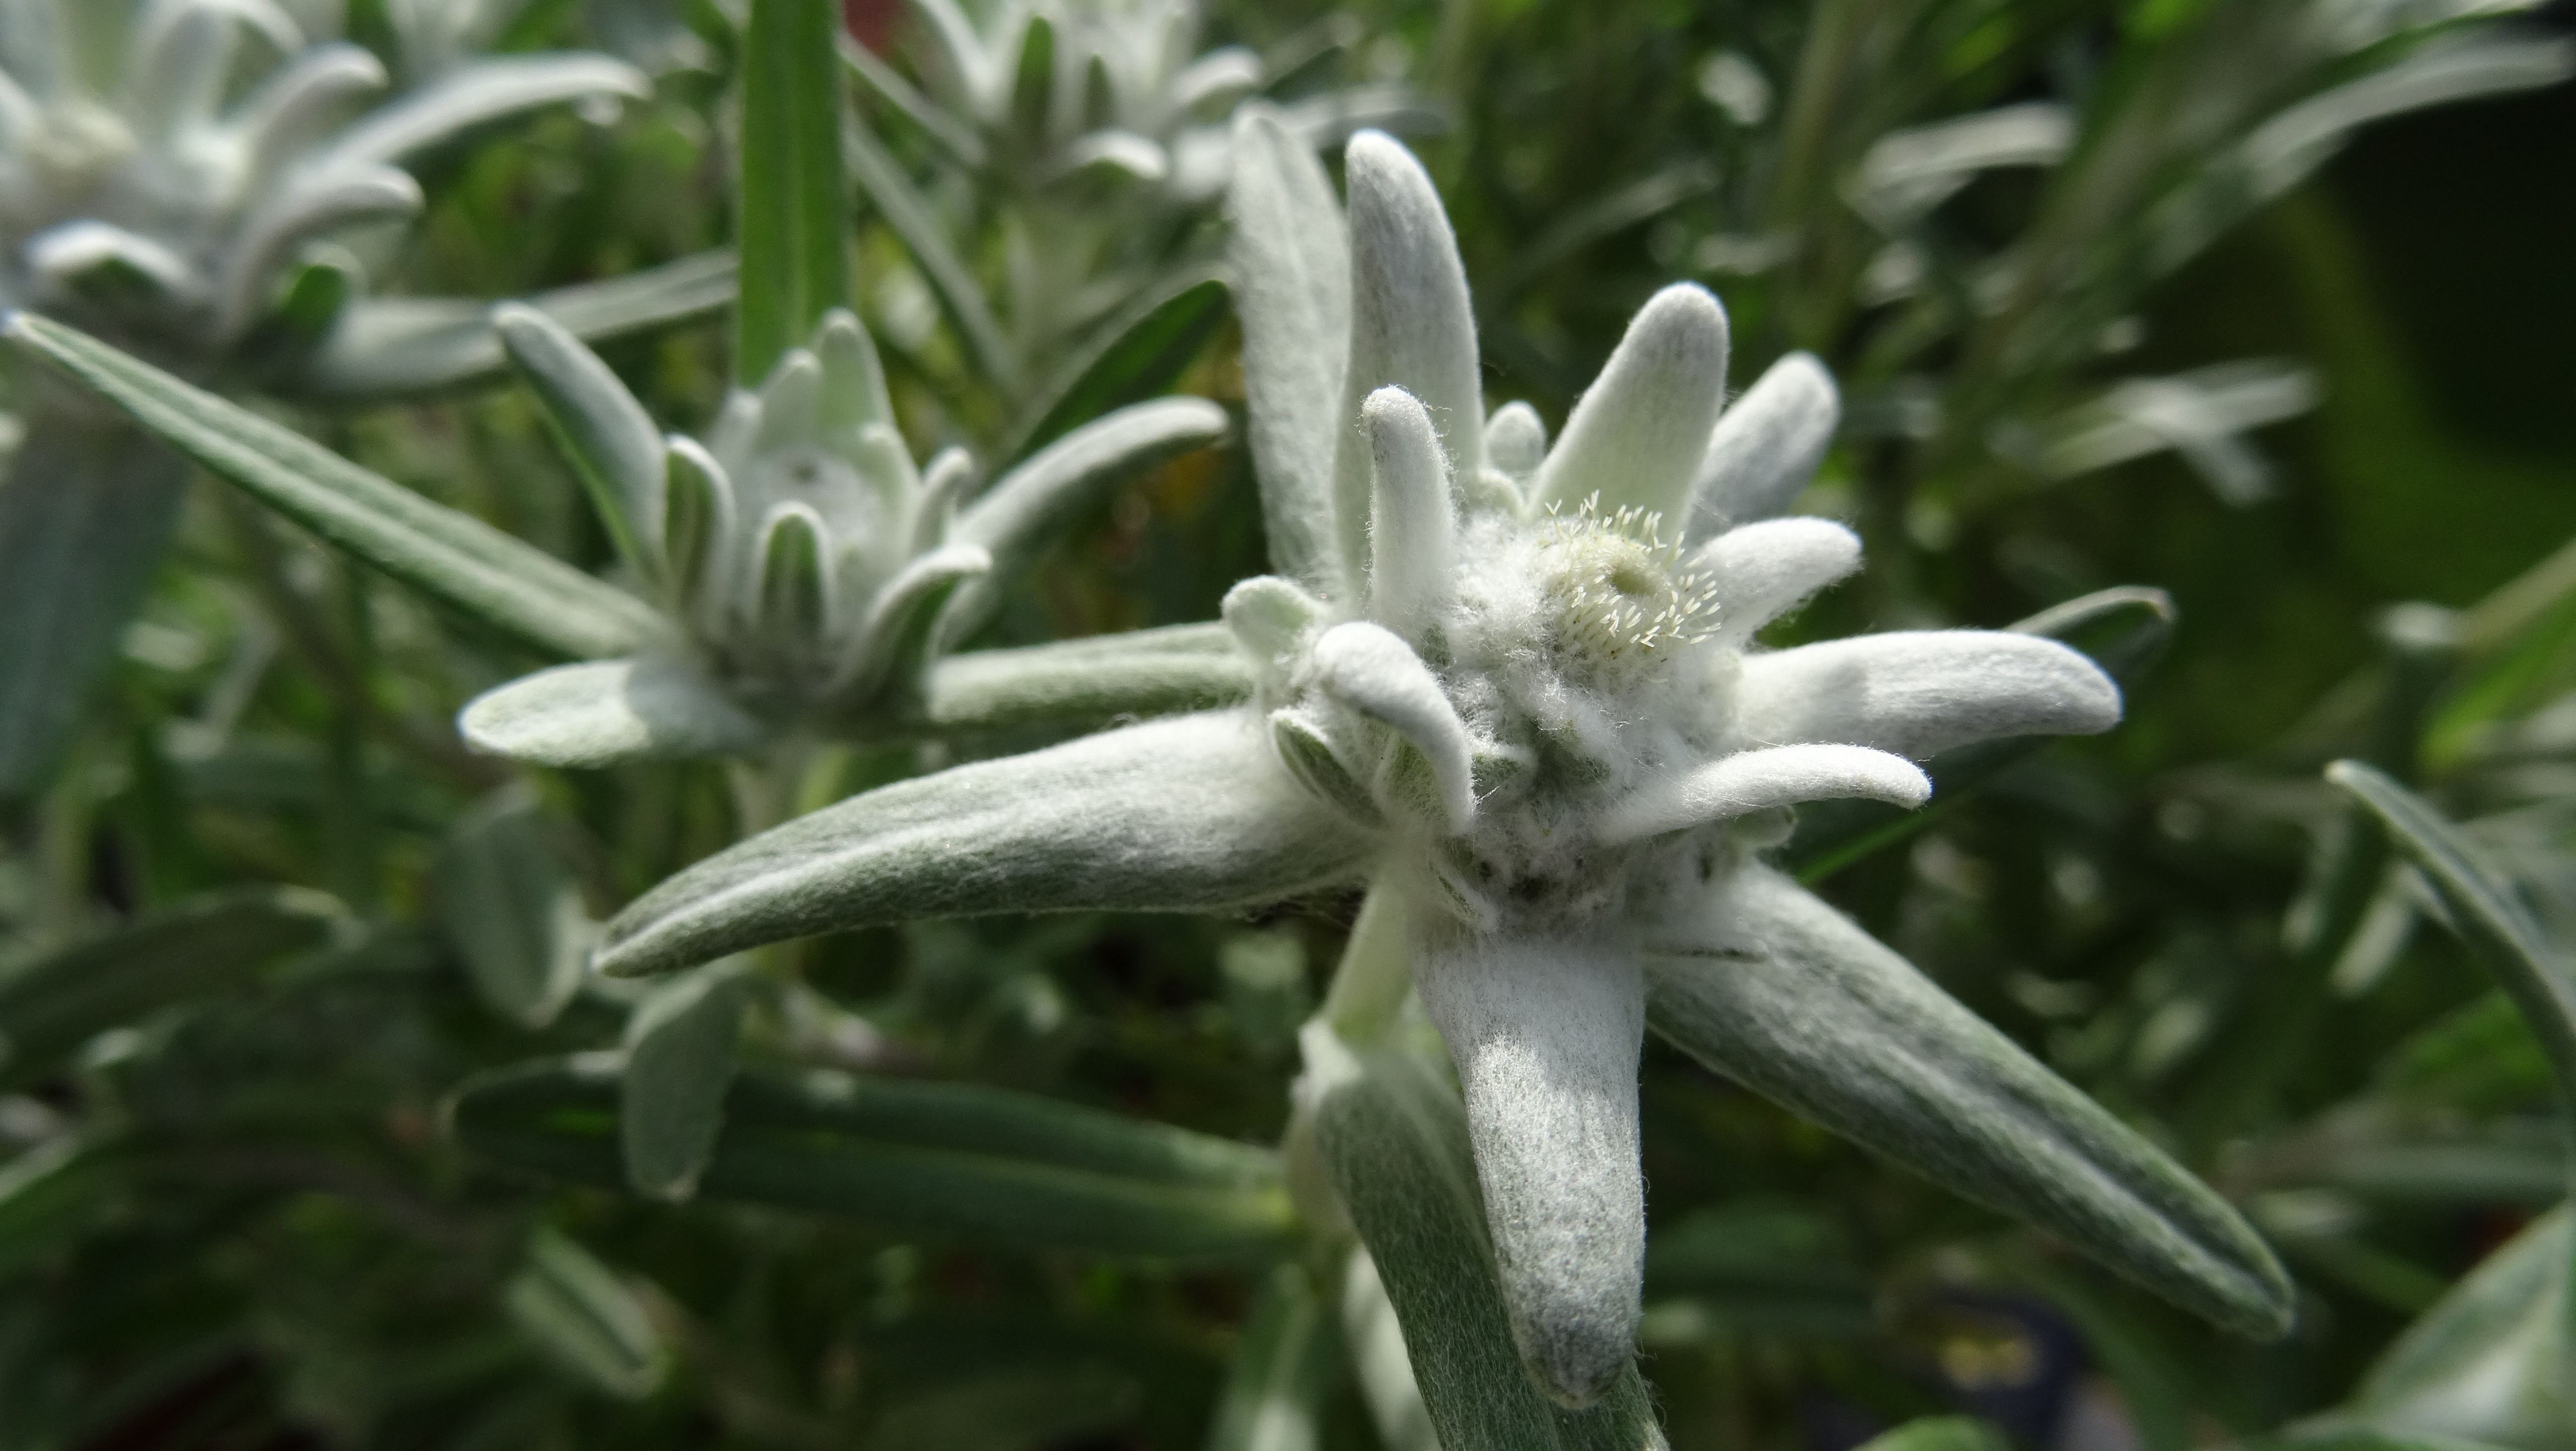
plant, flower, herb, botany, flora, shrub, bavaria, rosemary, edelweiss, flowering plant, daisy family, allg u, leontopodium microdochium, land plant